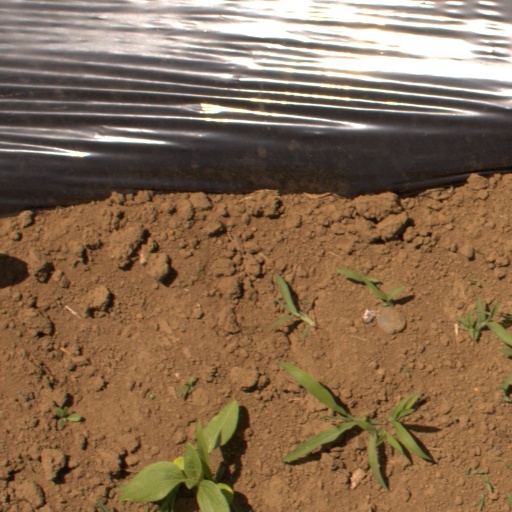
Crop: Jerusalem artichoke